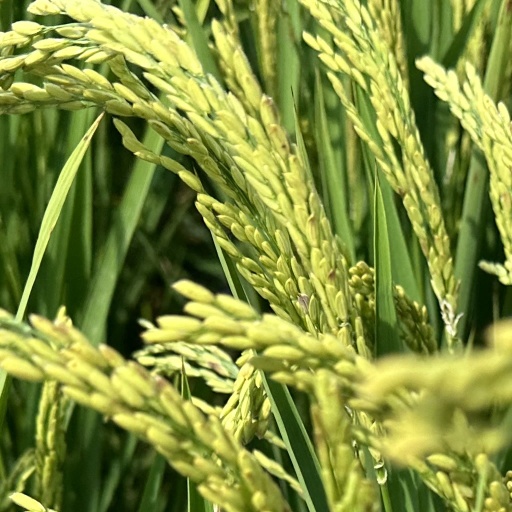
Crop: rice